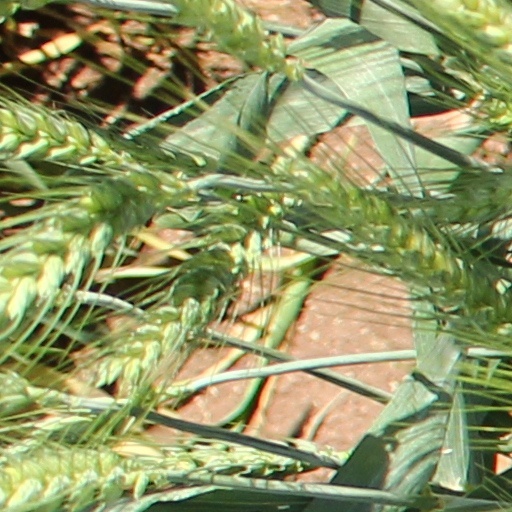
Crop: wheat